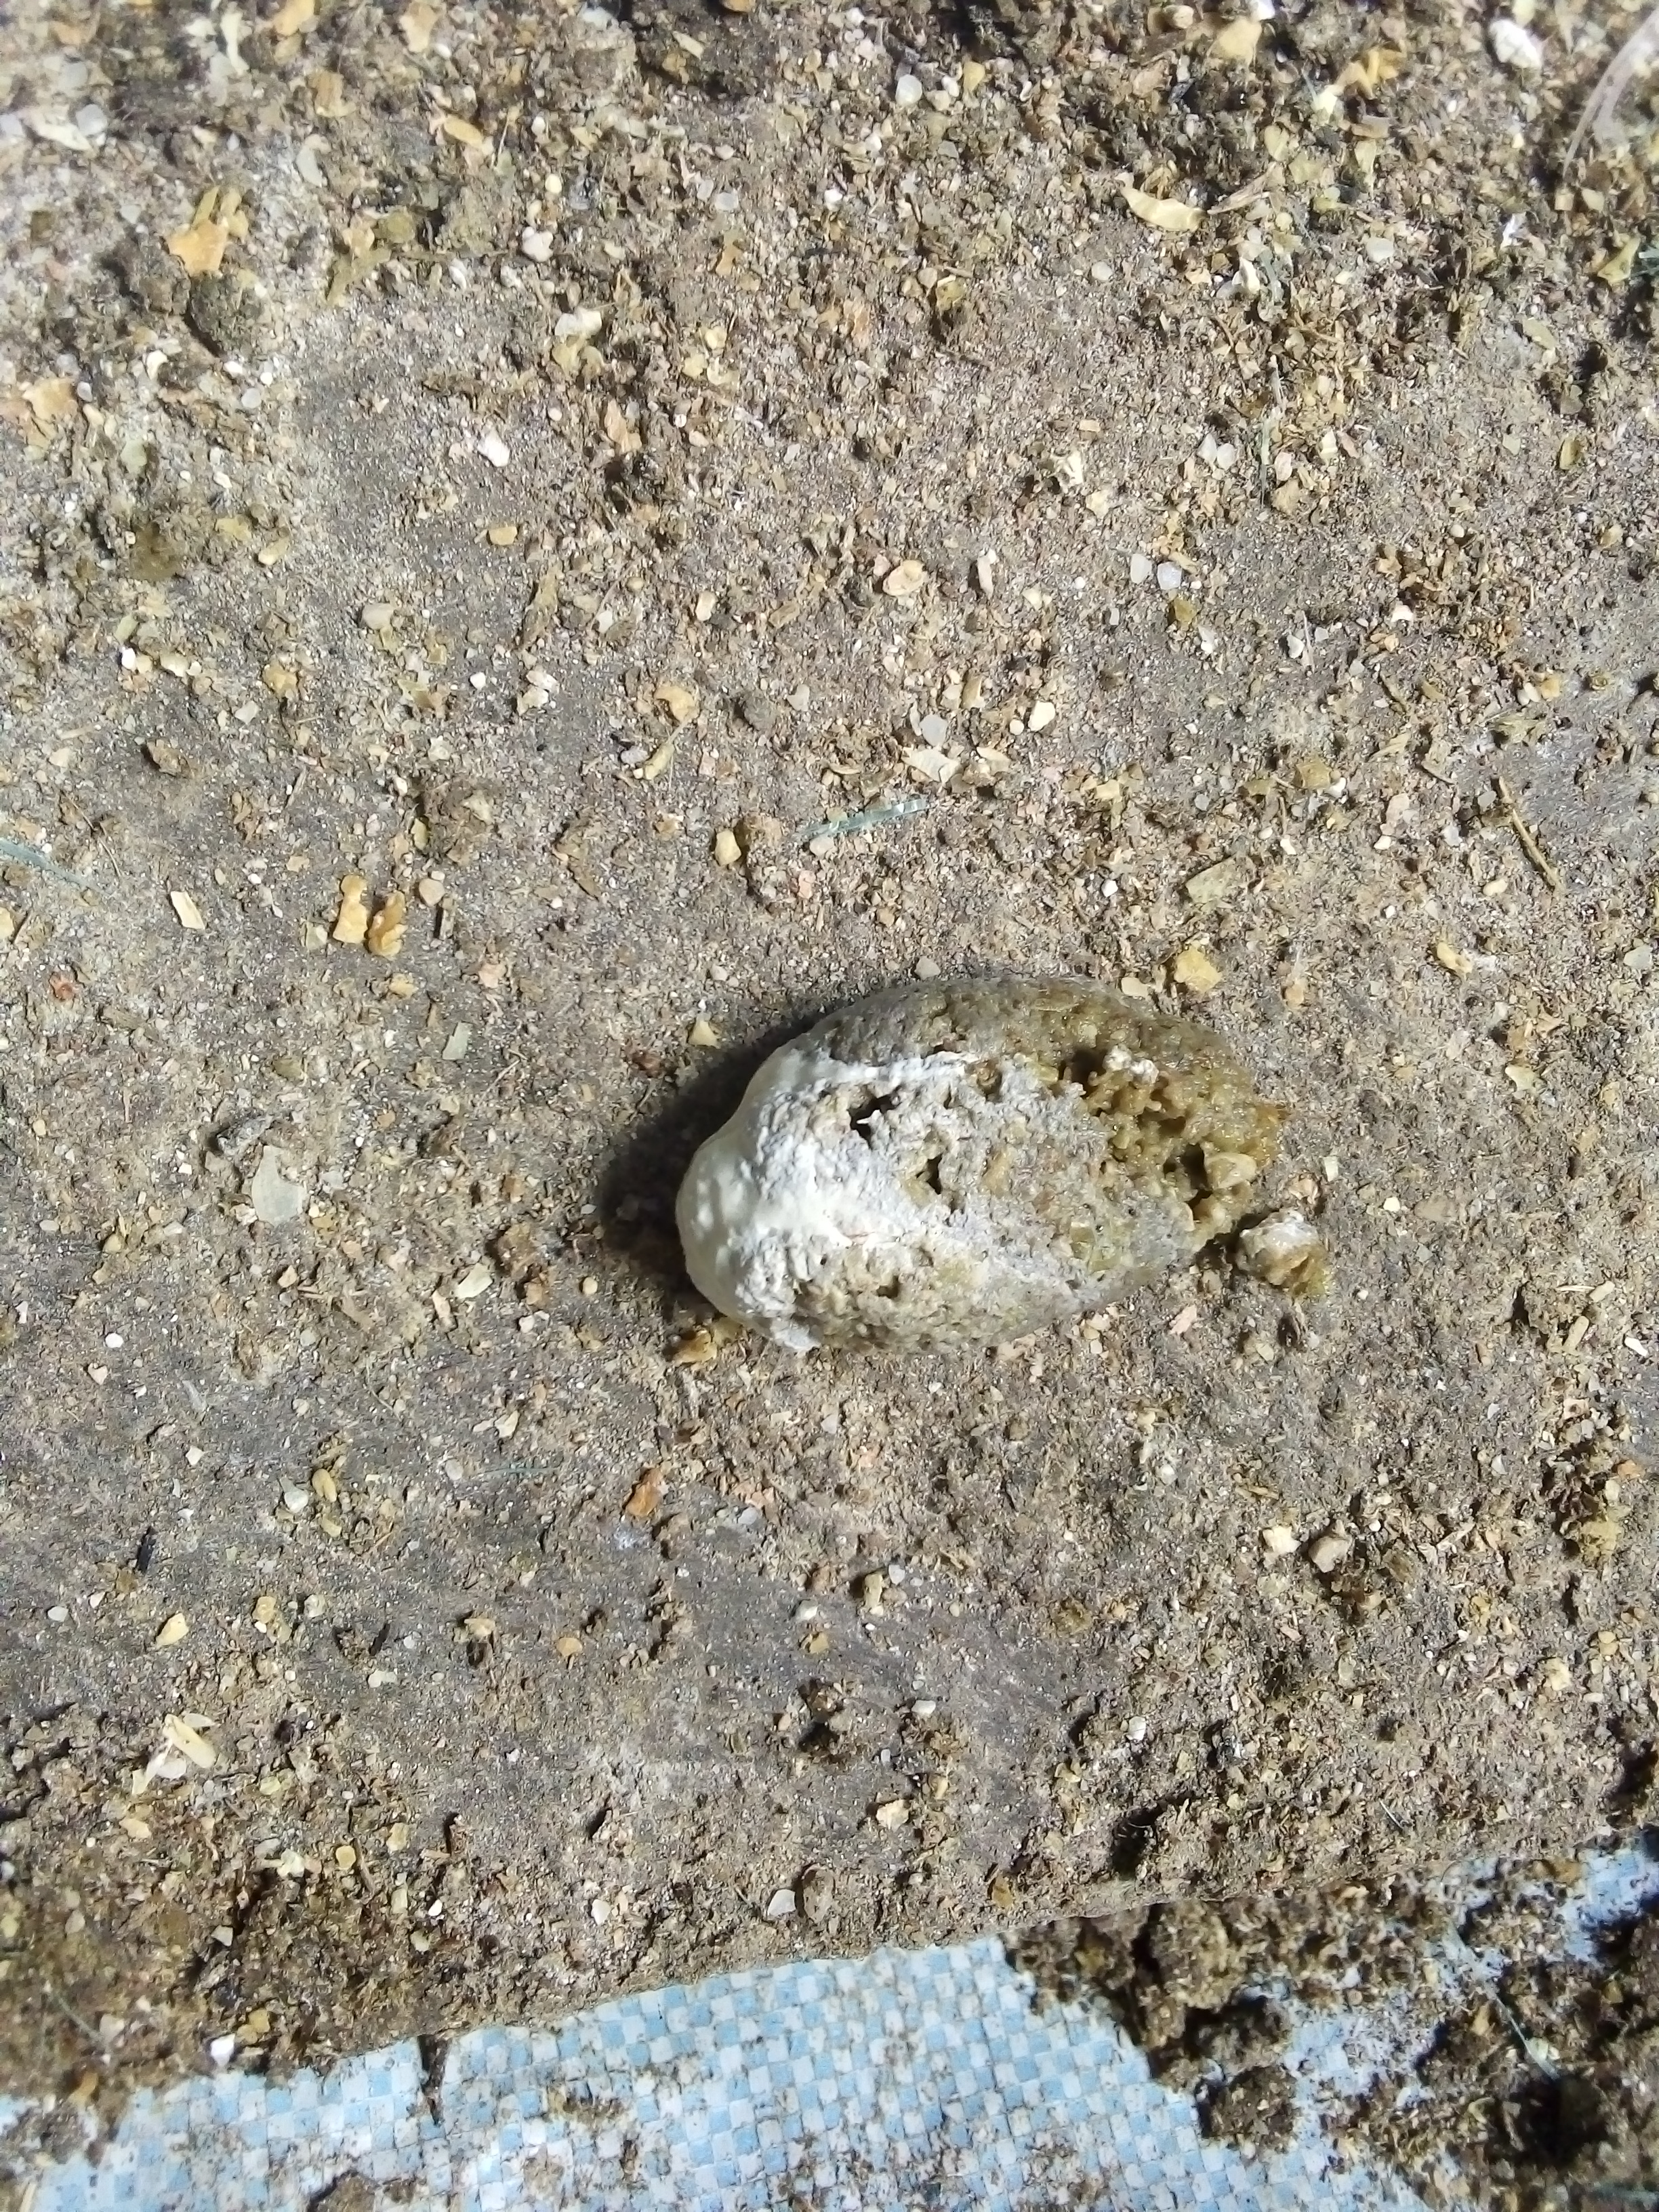
PCR-confirmed diagnosis: Healthy